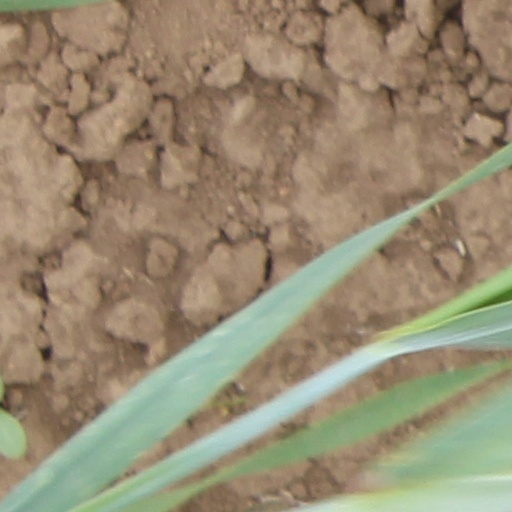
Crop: wheat